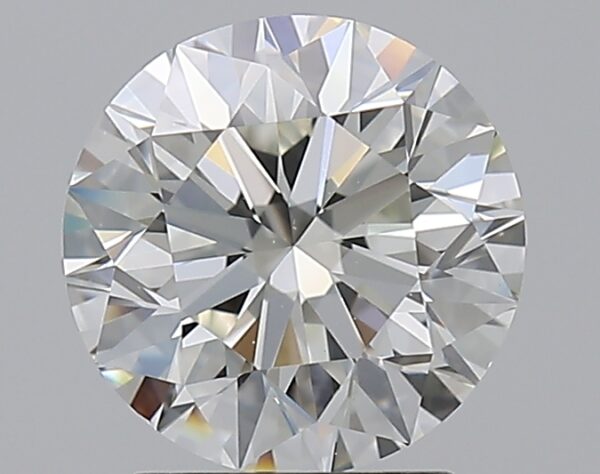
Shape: round
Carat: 1.9
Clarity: VS1
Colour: I
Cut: EX
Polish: EX
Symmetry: EX
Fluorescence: M
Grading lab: GIA
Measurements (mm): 7.82 x 7.88 x 4.95